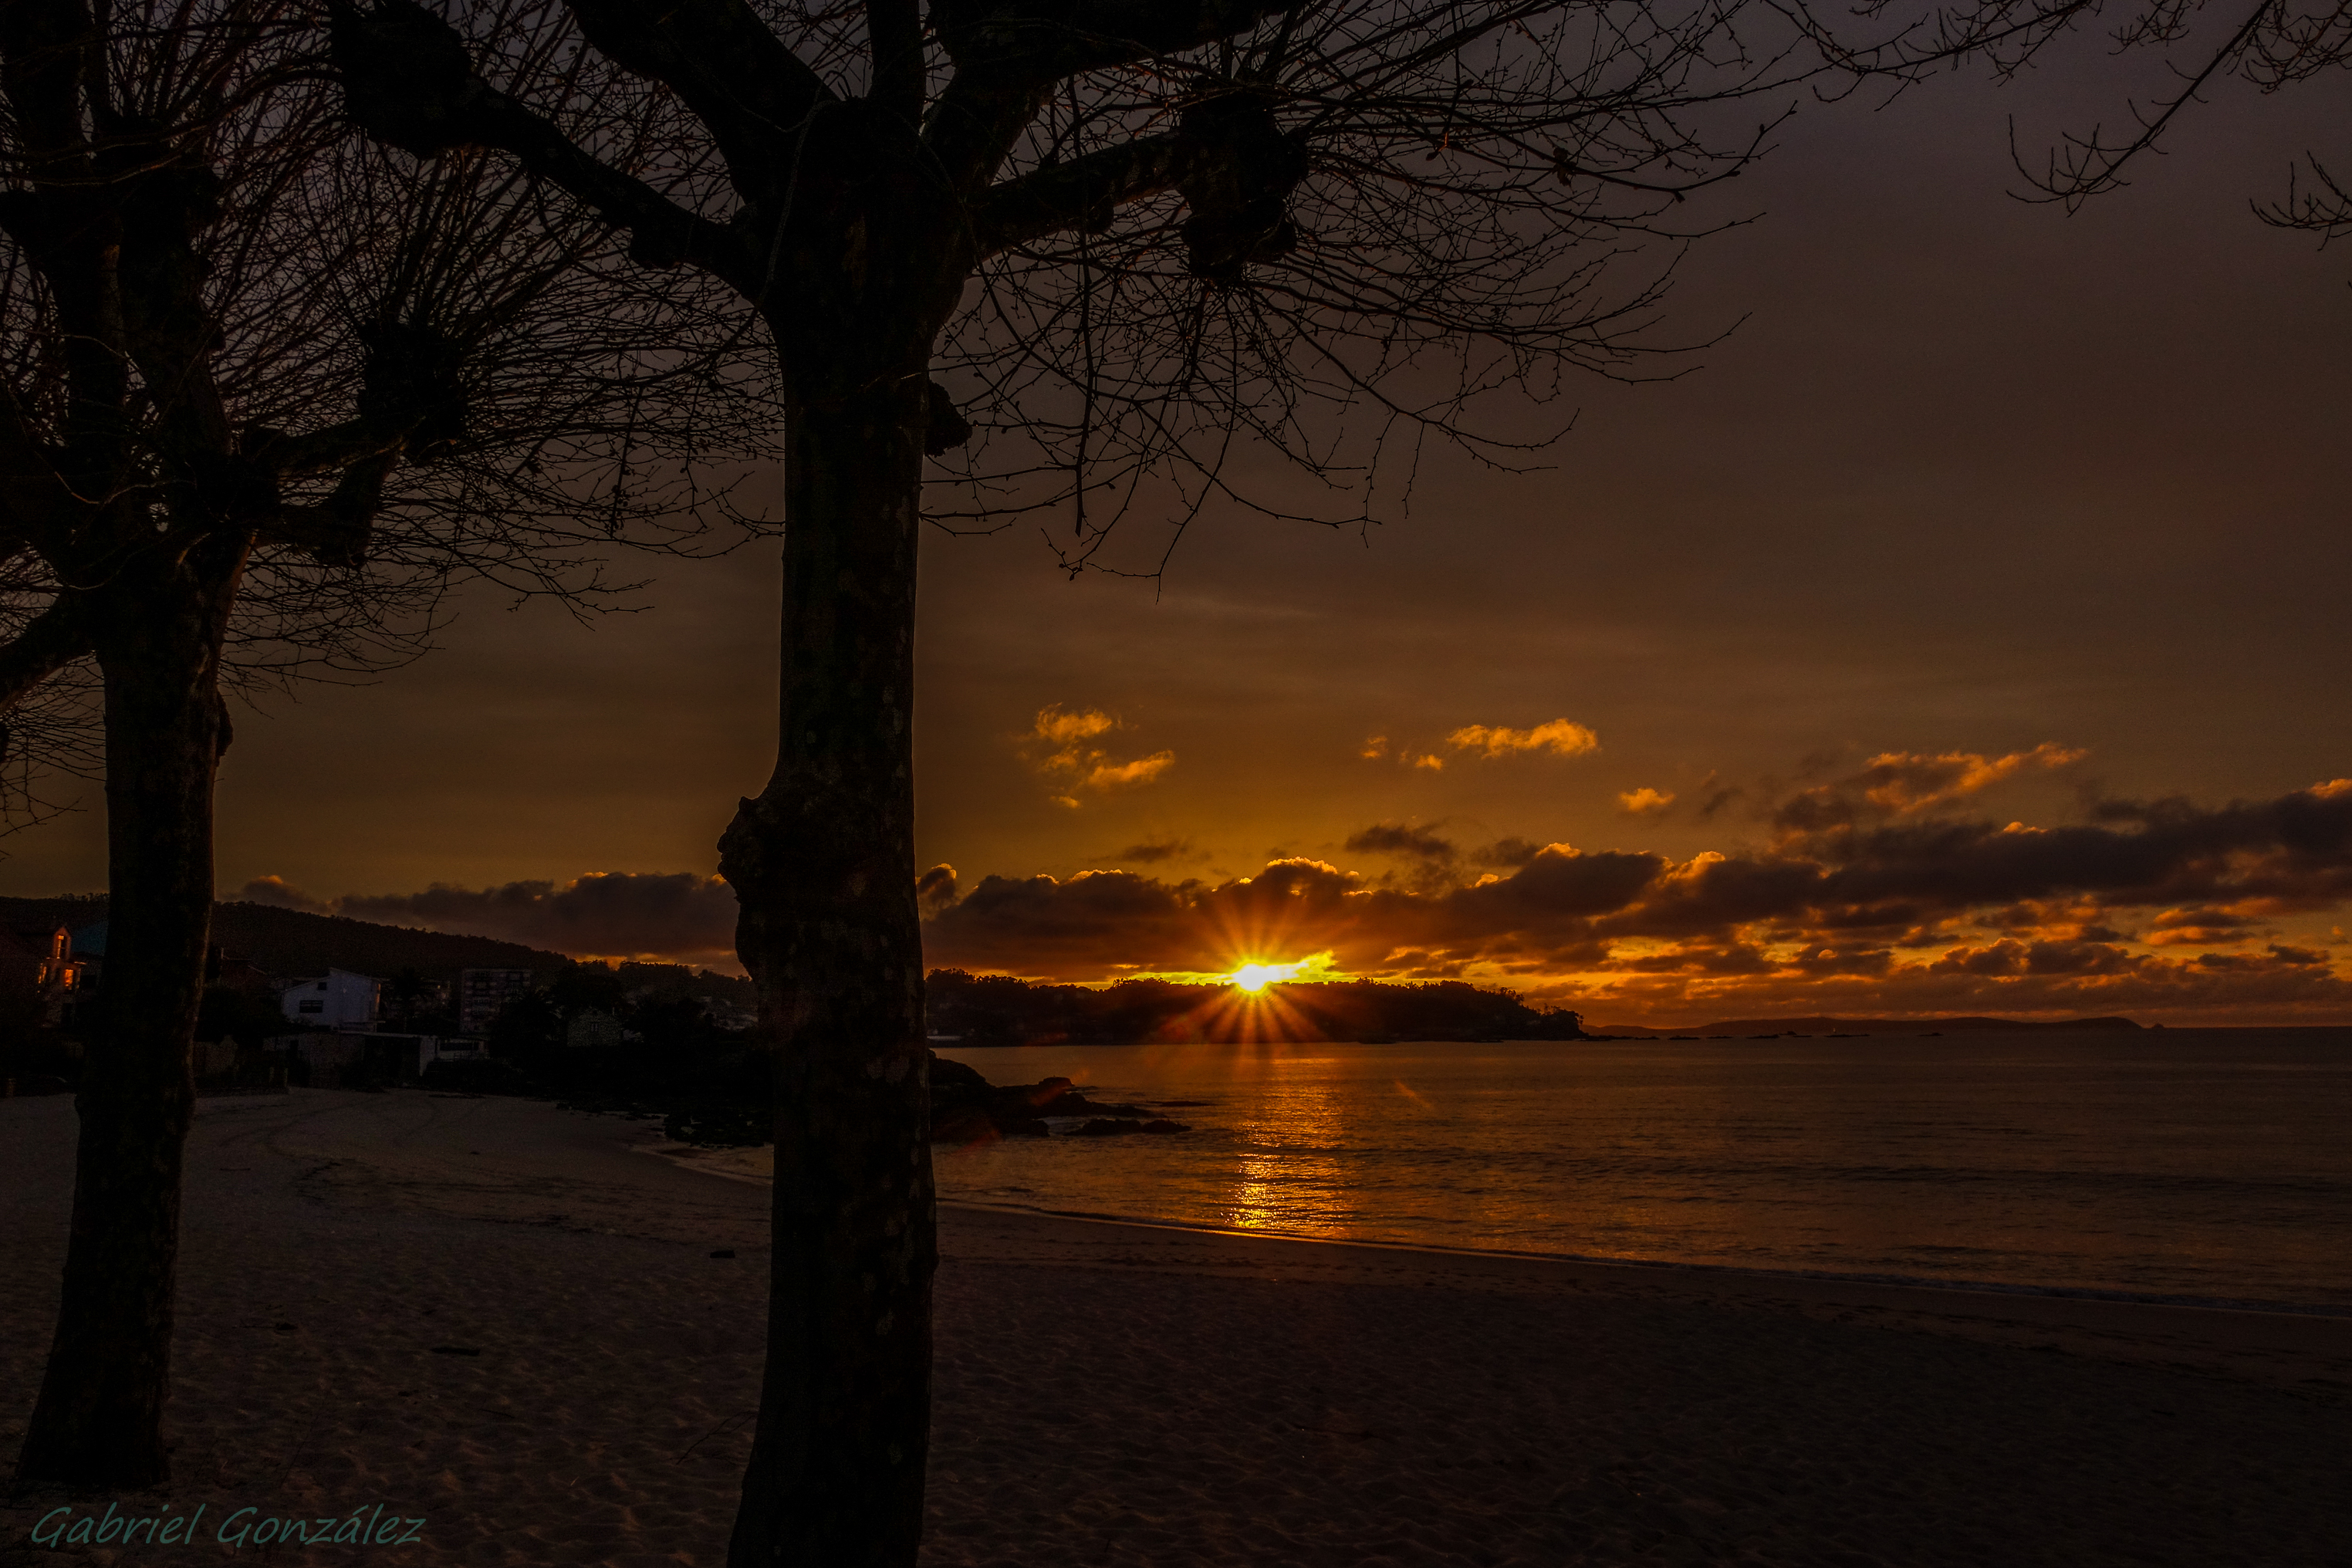
landscape, sun, sunrise, sunset, night, sunlight, morning, dawn, atmosphere, dusk, evening, reflection, darkness, spain, puestadesol, galicia, paisajes, espana, ggl1, gaby1, xovesphoto, sonyrx10, rx10, gphoto, xelodegalicia, bueu, afterglow, gabrielcoru a, bueugaliciaespa a, atmospheric phenomenon